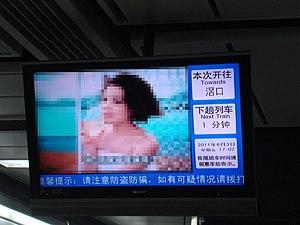
Le métro de Canton est le réseau de transport en commun ferroviaire de type métro à desservir l'agglomération de Canton, capitale de la province du Guangdong en République populaire de Chine.